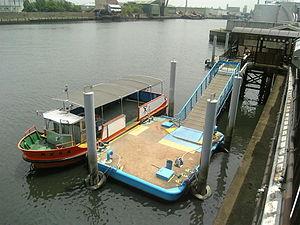
Taishō est un des 24 arrondissements de la ville d'Osaka, au Japon. Il a une superficie de 9.43 km² et, au 1ᵉʳ mai 2015, une population de 65.974 habitants. On le surnomme parfois « Little Okinawa ». L'arrondissement est entouré de canaux. Son nom vient du Pont Taishō, un pont construit lors de l'ère Taishō.